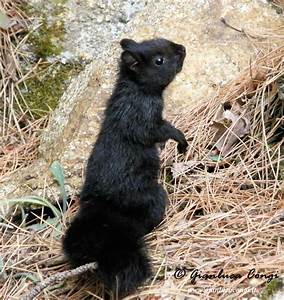
Label: squirrel